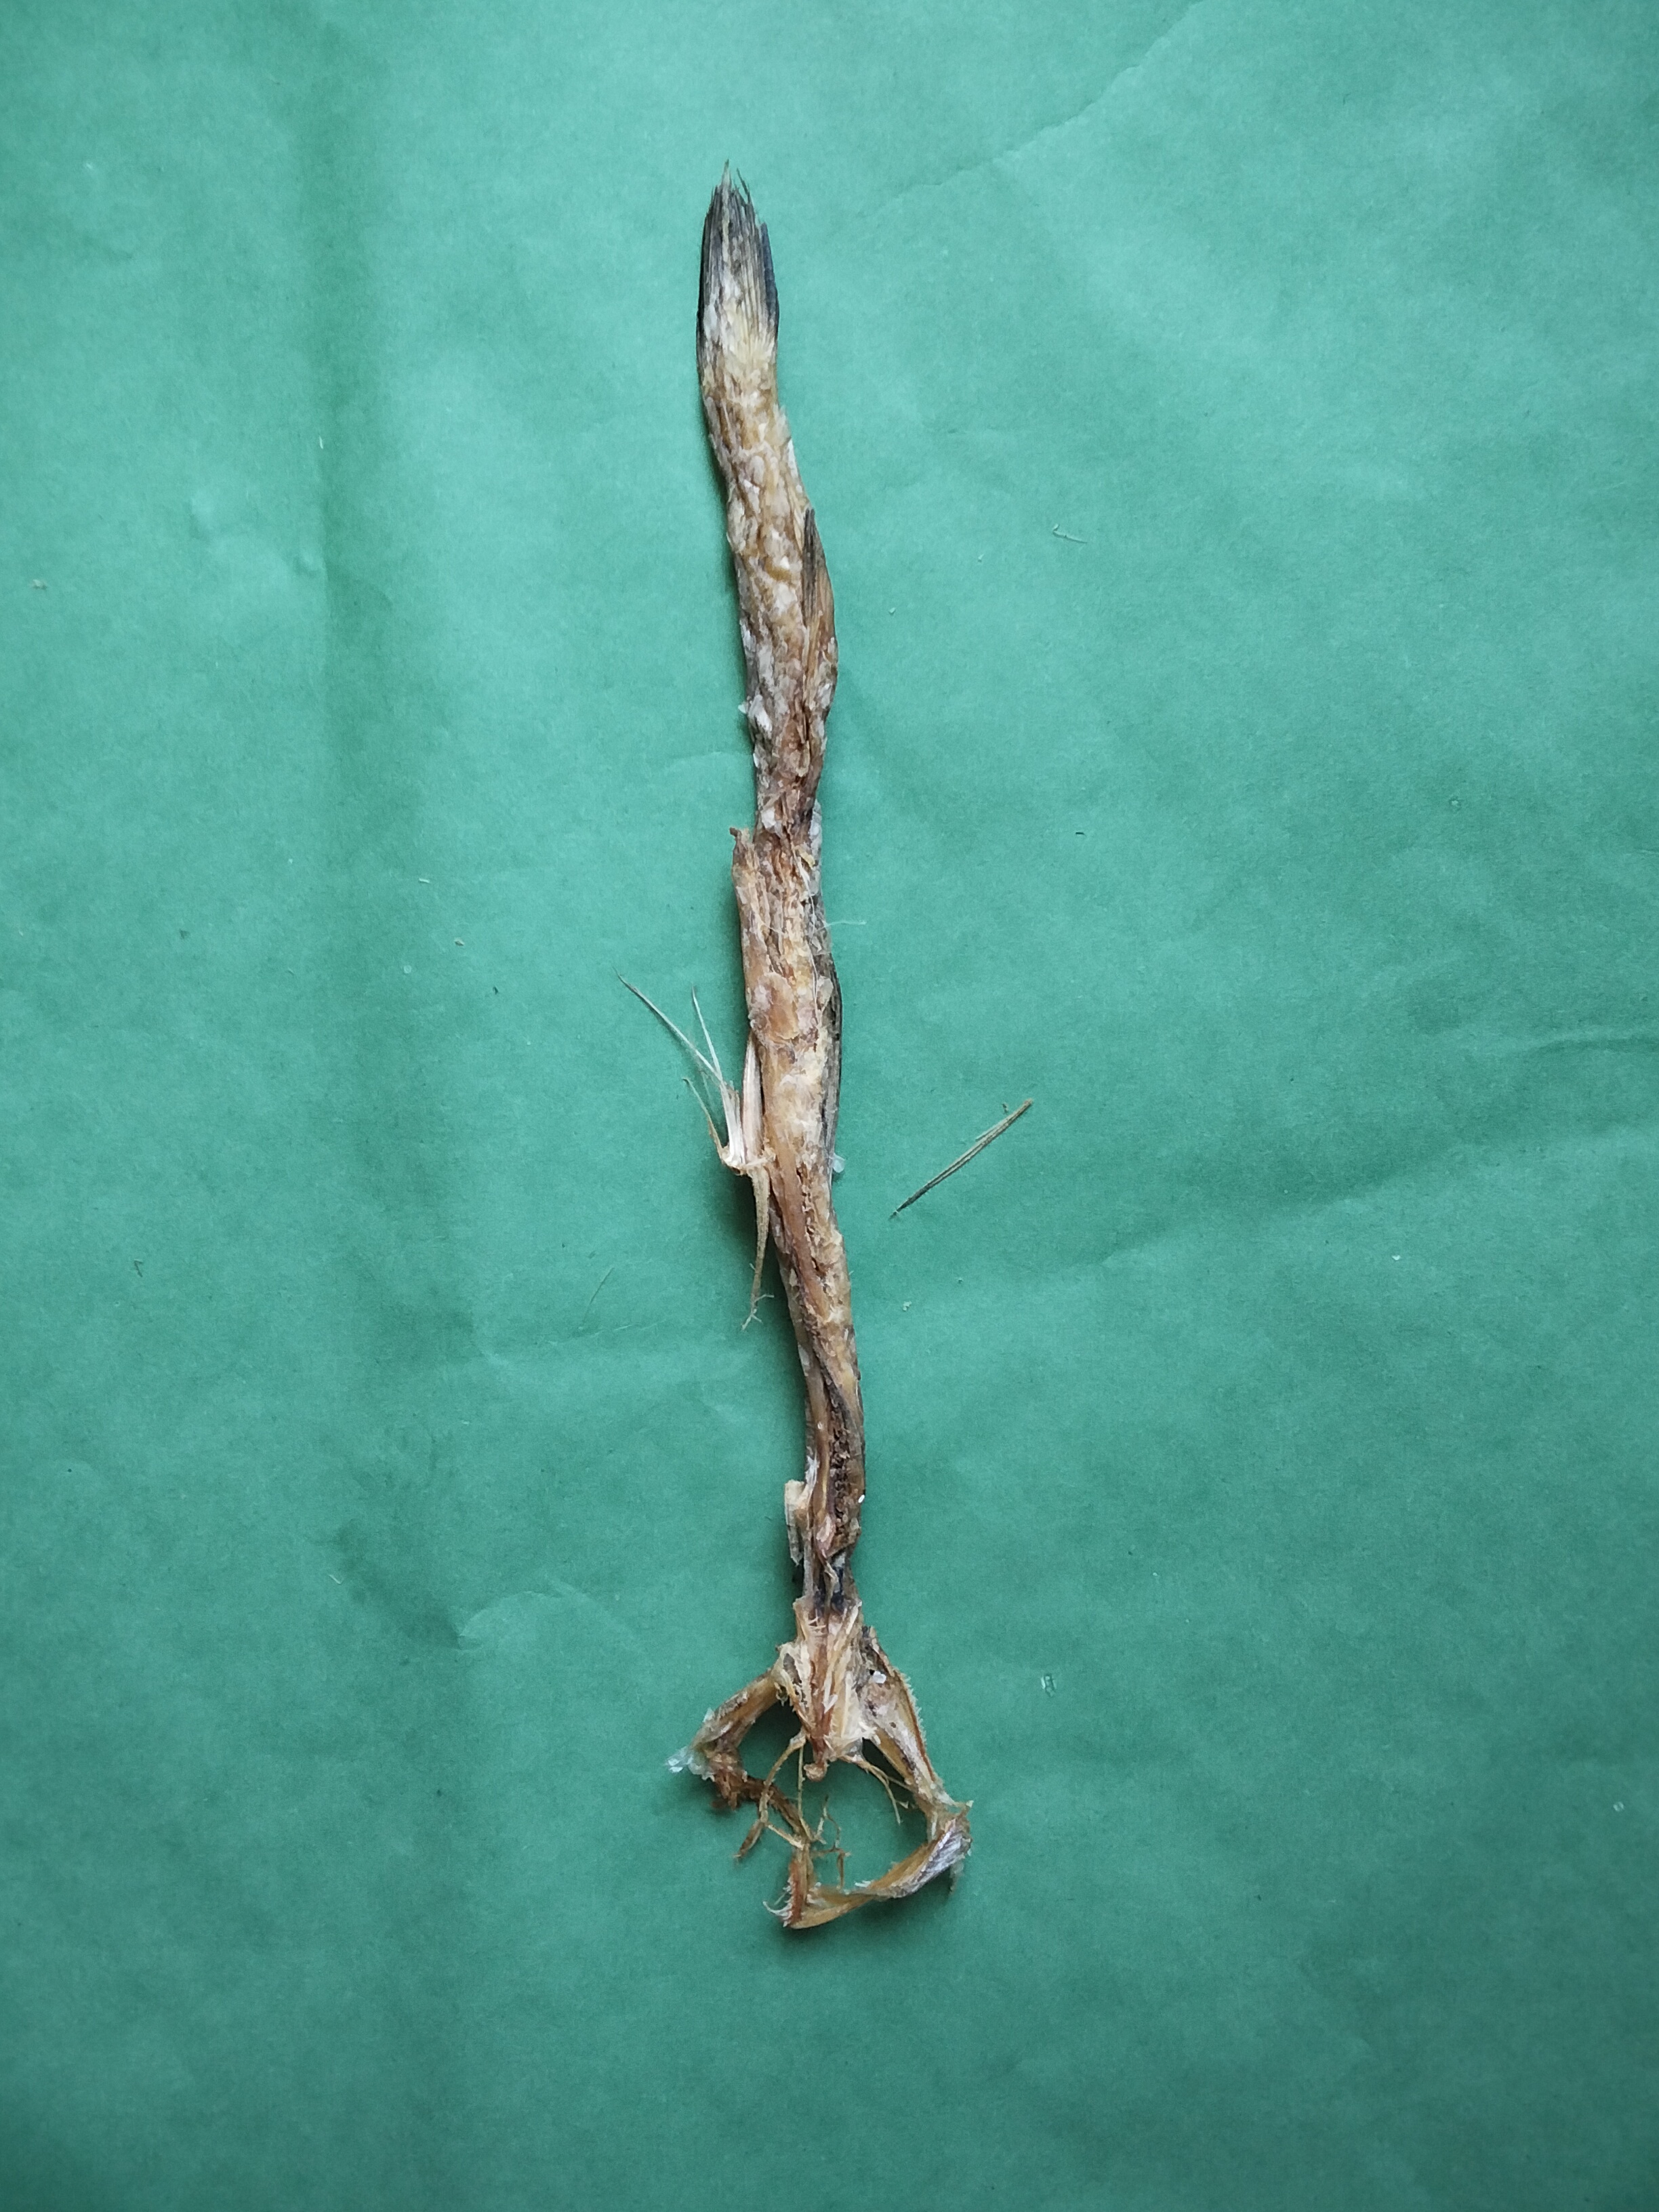
Species: Loitta